Question: Please indicate a possible affordance area of baseball bat that can be used for hitting
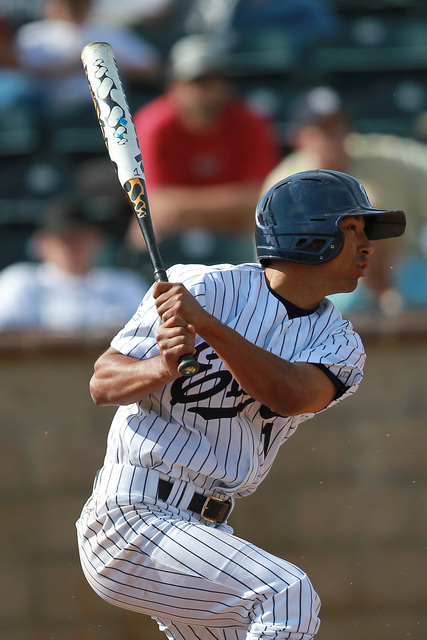
Answer: [79.599, 49.767, 141.64, 168.134]